Westfield Galleria at Roseville

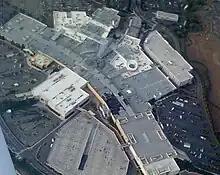
Aerial view of damage.

On October 21, 2010, 23-year old Alexander Piggee entered the property's GameStop store with a large backpack, claiming to have a weapon and that his "sister had been kidnapped by aliens." Piggee barricaded himself in the store and set fire to the merchandise as employees fled. The mall was evacuated as authorities tried to locate Piggee, arresting him as he attempted to flee the scene. The mall's fire sprinkler system was manually shut off due to a miscommunication, allowing the fire to grow and eventually engulf much of the mall's north end as firefighters from surrounding cities were called in.